Tropical cyclones in 2021

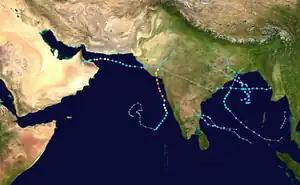
2021 North Indian Ocean cyclone season map

On April 2, a tropical depression formed in the north Andaman Sea near the Myanmar coast. It remained short-lived, however, dissipating the next day. It was the fourth system to form within the first fifteen days of April since the satellite era began in 1960. Formation during this time is considered rare since the first storm of a season usually forms in mid-April or May. A month later, on May 14, another tropical depression formed in the Arabian Sea. Later that day, it intensified into a cyclonic storm, being assigned the name "Tauktae" by the IMD. It intensified to an extremely severe cyclonic storm and made landfall on Gujarat. Ten days later another tropical depression formed in the Bay of Bengal in May 23, before strengthening into a cyclonic storm and receiving the name "Yaas". It rapidly intensified further to a very severe cyclonic storm and made landfall in Odisha. Both of these storms caused considerable loss of lives and damage. On September 12, after a long period of inactivity, BOB 03 formed. BOB 03 intensified to a deep depression, before making landfall in India. It dissipated on September 15. On September 24, a tropical depression formed in the Bay of Bengal. It was designated BOB 04 by the IMD. In the next two days, it intensified into a cyclonic storm and was named "Gulab". It made landfall in India. Later, the remnants of Gulab later re-intensified into "Shaheen" in the Arabian Sea. Shaheen entered the Gulf of Oman, where it became a Severe Cyclonic Storm. However, it struggled to intensify any further, due to lack of convection. Shaheen eventually made landfall near Al Suwaiq in the governorate of Al Batinah North in Oman. Shaheen became the first cyclone to hit the country since Cyclone Hikaa in 2019. It was also the first cyclone to enter the Gulf of Oman since Cyclone Gonu in 2007. On November 7, ARB 03 formed. It stayed out to sea and dissipated two days later. On November 10, a tropical depression formed. It was designated BOB 05 by the IMD. It was short lived, dissipating two days later. However, this depression caused severe flooding in Tamil Nadu and Andhra Pradesh.